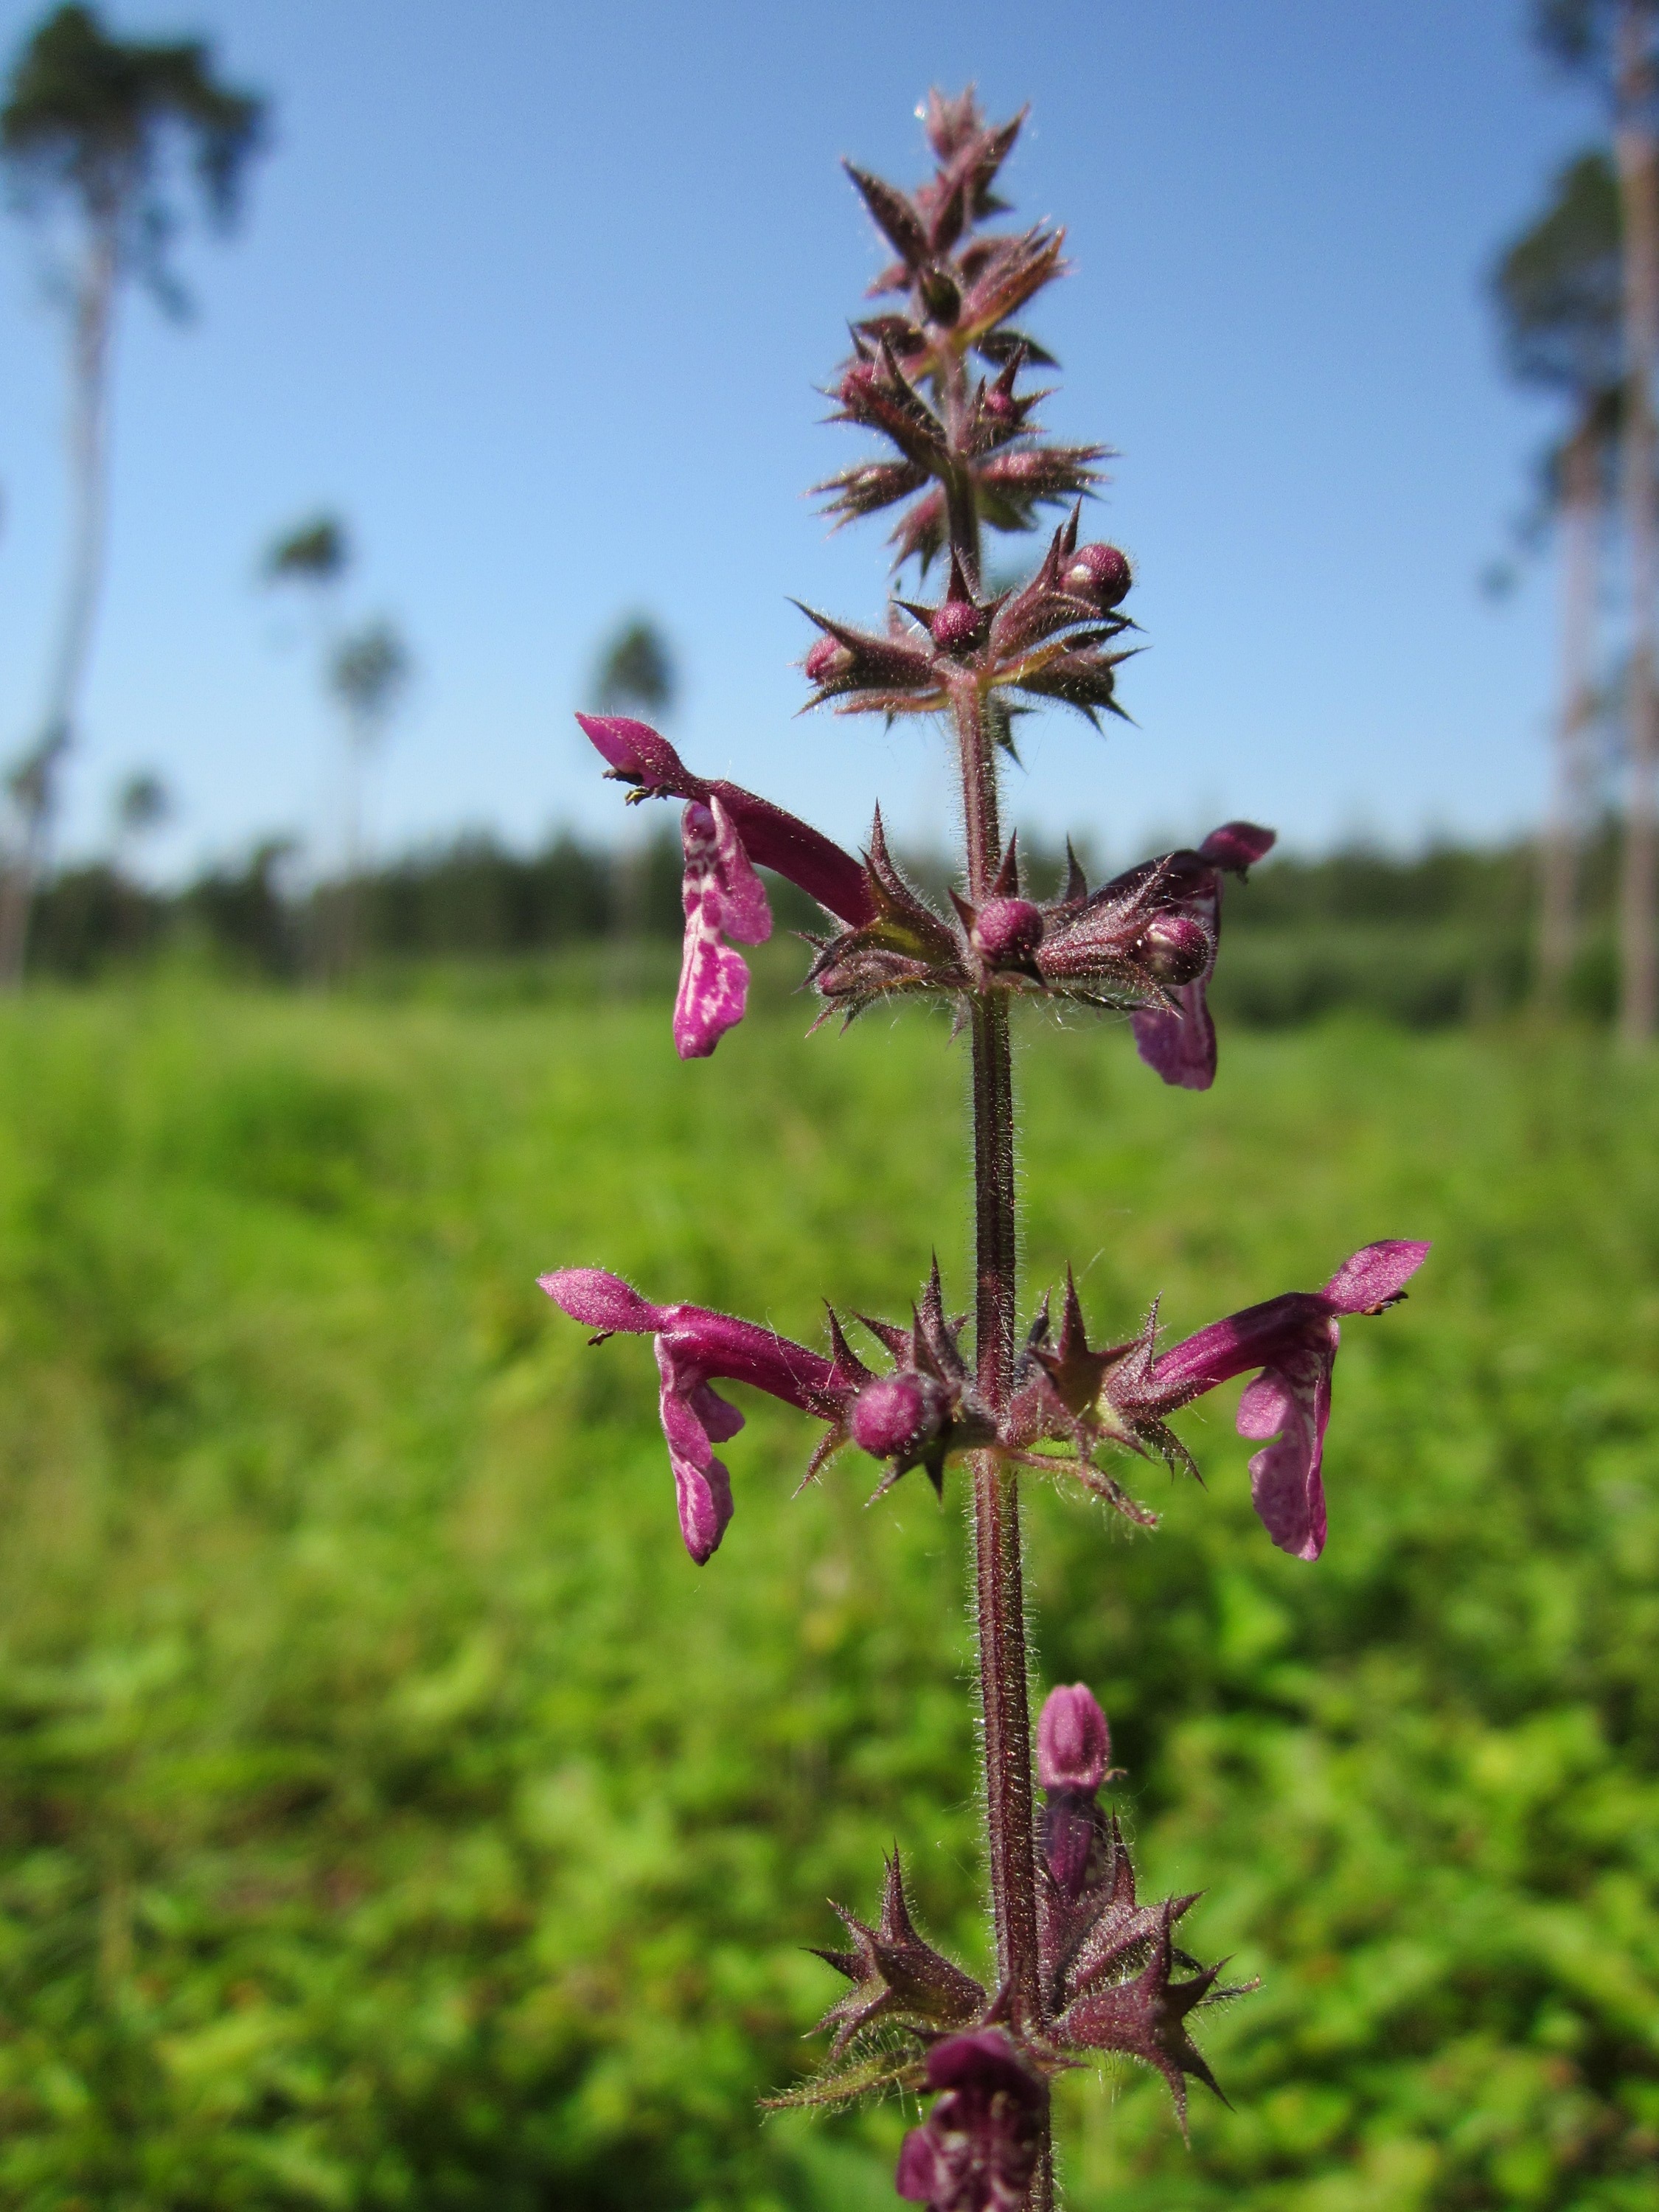
tree, nature, plant, leaf, flower, herb, botany, flora, wildflower, shrub, species, flowering plant, hedge woundwort, stachys sylvatica, hedge nettle, plant stem, land plant